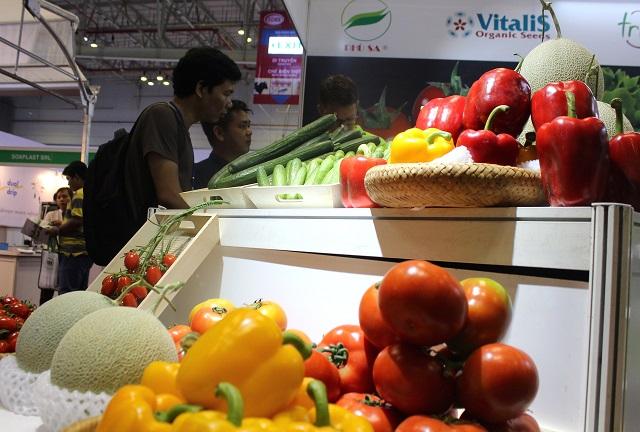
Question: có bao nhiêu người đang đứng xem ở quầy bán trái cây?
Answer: ba người